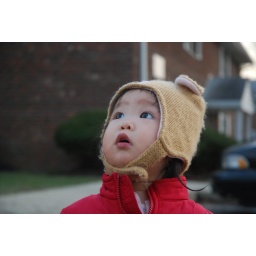
Jamie found some birds in the sky